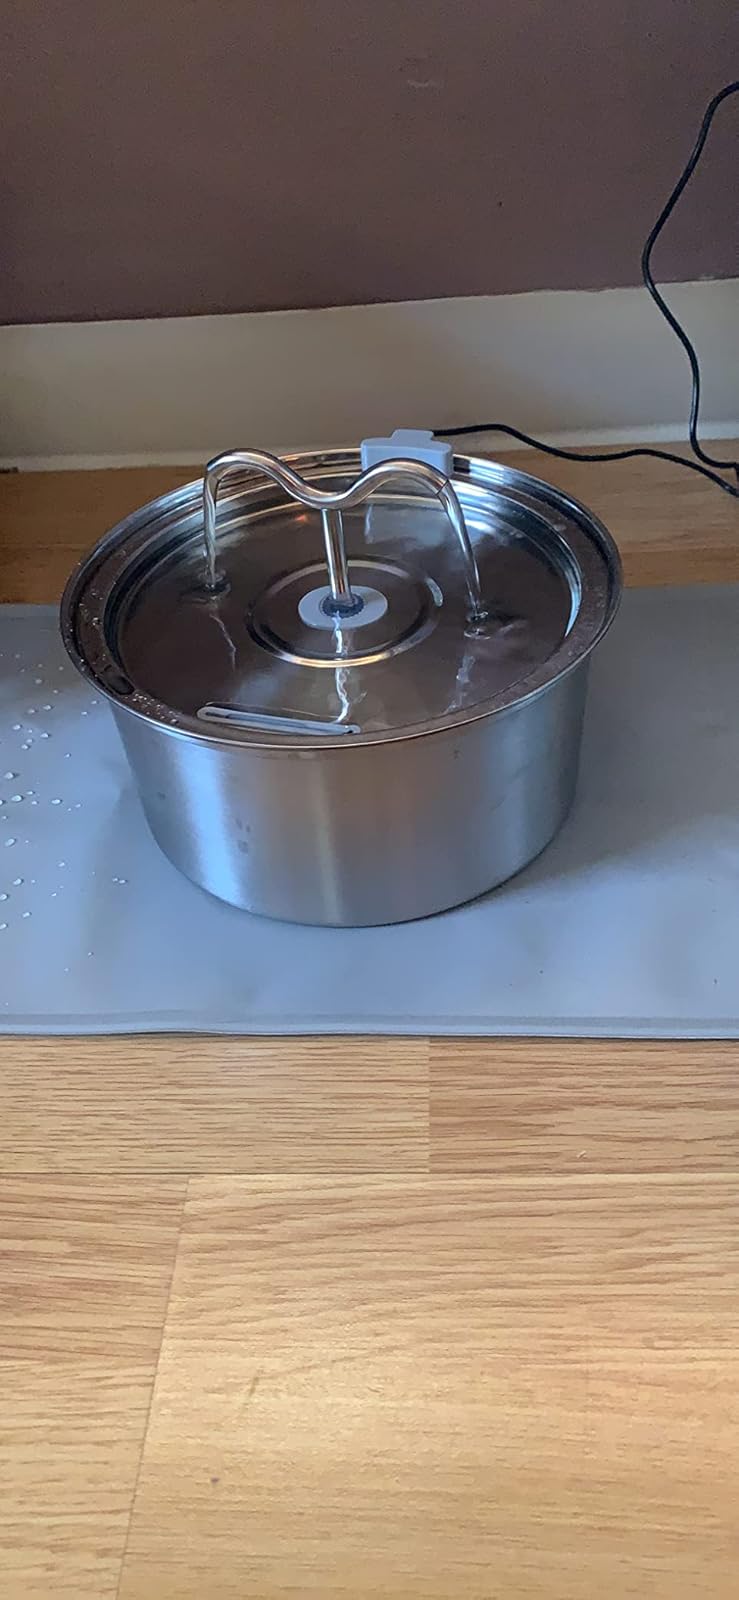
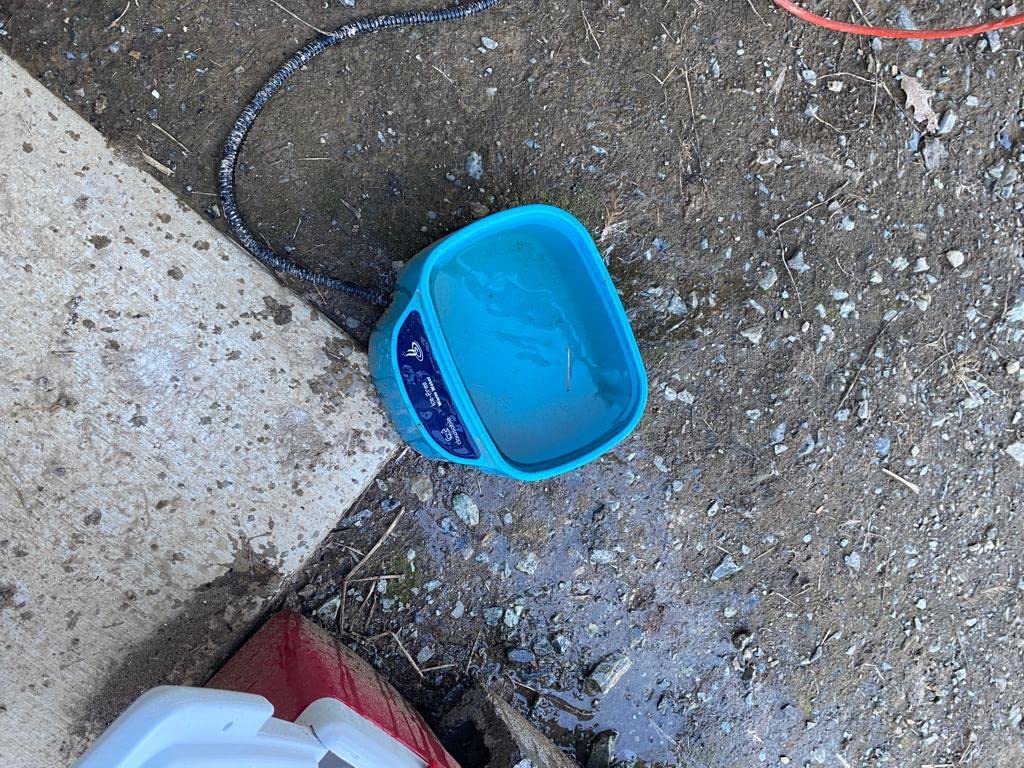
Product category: items_bowl
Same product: no